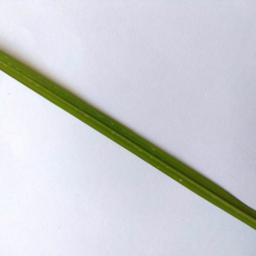
Label: Rice___Healthy